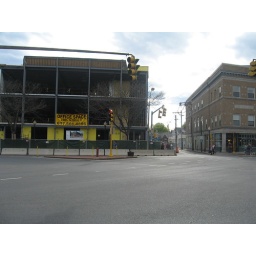
New office building going up in Davis Square